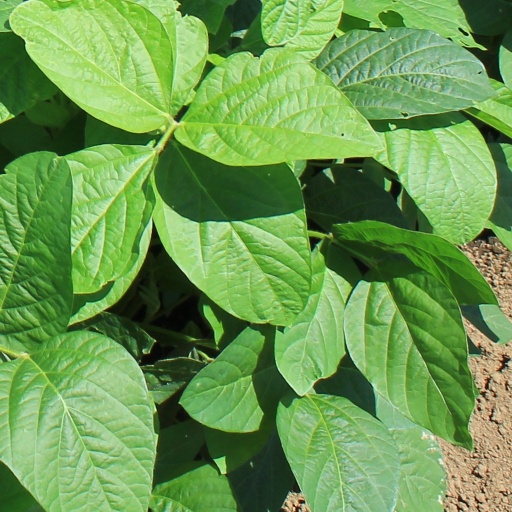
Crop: soybean